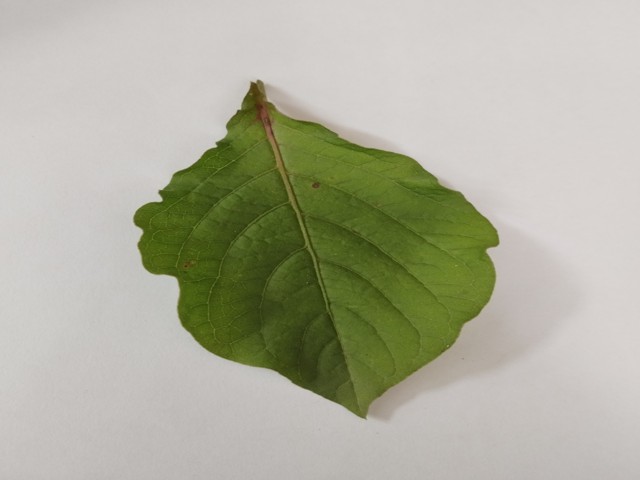
Plant: apang